Gatsby
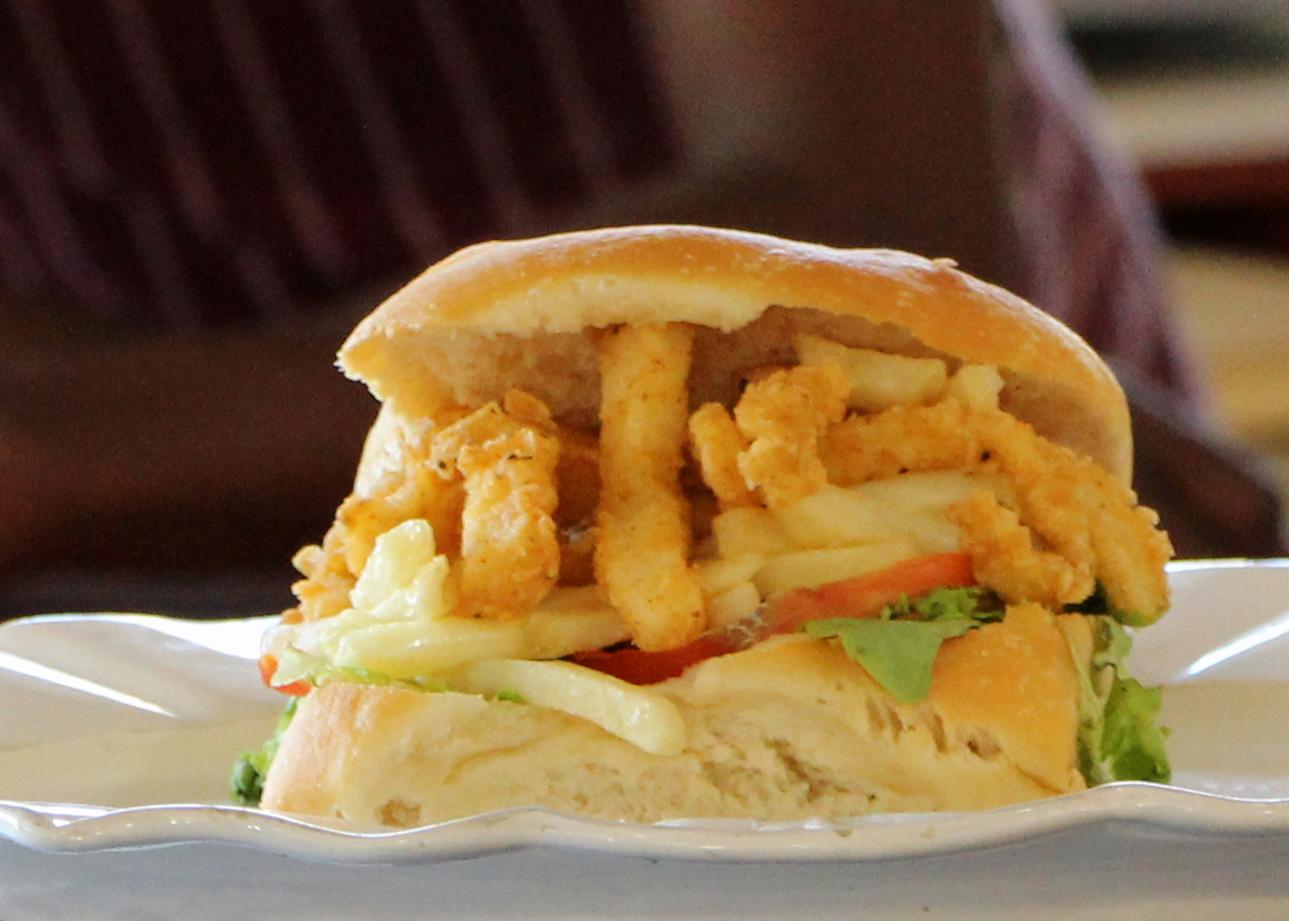
Also known as:
af - Afrikaans: Gatsby
de - German: Gatsby
es - Spanish: Gatsby
id - Indonesian: Gatsby
ig - Igbo: Gatsby
it - Italian: Gatsby
jv - Javanese: Gatsby
nb - Norwegian Bokmål: Gatsby
Category: bread (sandwich, roll bread)
Cuisine: South African
Associated cuisines: South African
Area: Cape Town
Countries: South Africa
Region: Southern Africa, , , ,
The dish is a bread roll filled with chips, calamaris, seafood, and fillings with sauces.